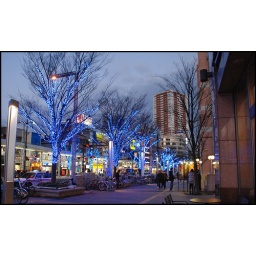
Blue trees in the street